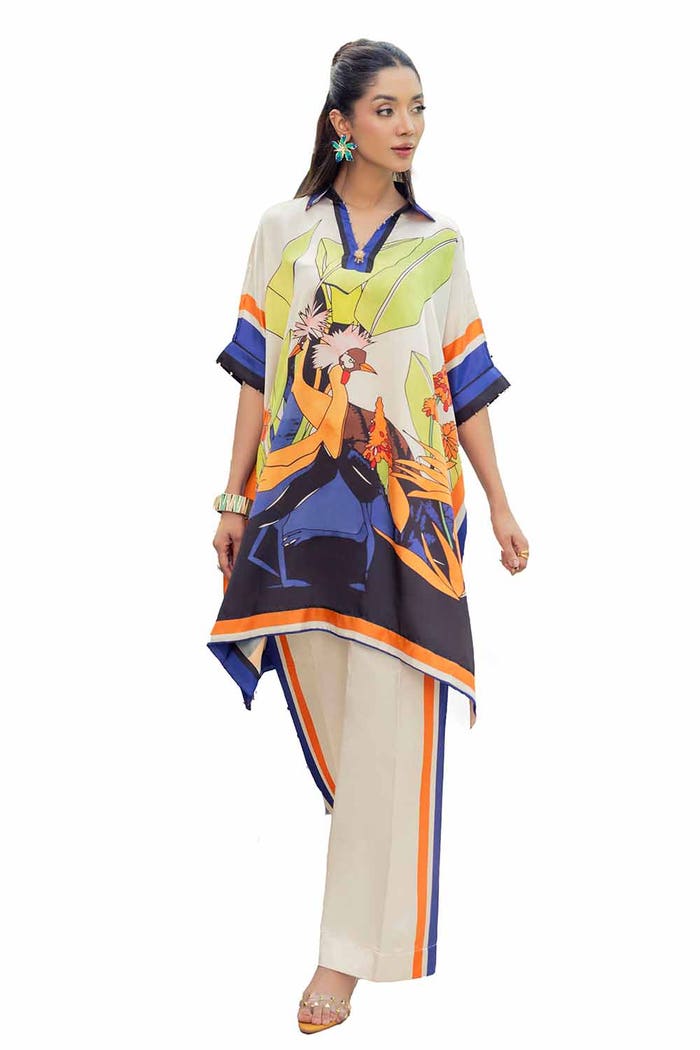
multi kashif tunic top